Parabrimus ruficornis

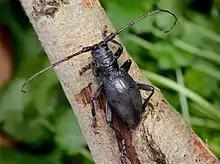

Parabrimus ruficornis is a species of beetle in the family Cerambycidae. It was described by Breuning in 1981.